Psychopathography of Adolf Hitler

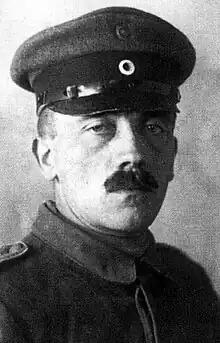
Hitler in 1921

In psychiatry, pathography has developed a poor reputation, especially diagnostics that have been carried out "ex post", without the direct examination of the patient. It is even considered unethical . German psychiatrist Hans Bürger-Prinz went so far as to state that any remote diagnostics constitute a "fatal abuse of psychiatry". The immense range of mental disorders that Hitler has been credited with over time indicates how inconclusive this method can be. Another example of the deficiencies present in many of the following Hitler-pathographies is an either completely absent or grossly abbreviated discussion of the abundance of publications which have already been submitted on this subject by other authors.